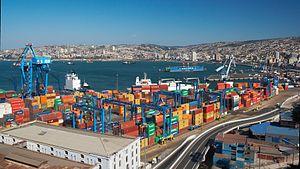
Une ville au Chili est définie par l'Instituto Nacional de Estadísticas comme une entité urbaine de plus de 5 000 habitants. La ville fait obligatoirement partie d'une commune. Celle-ci au Chili est l'entité territoriale de niveau le plus bas. Une commune au Chili est une entité d'une grande superficie sauf dans les régions fortement urbanisées et peut comprendre plusieurs villes.